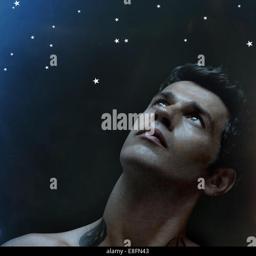
portrait of man looking at the stars